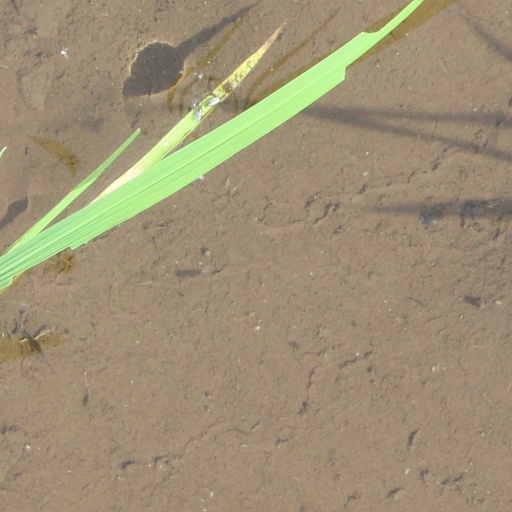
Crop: rice